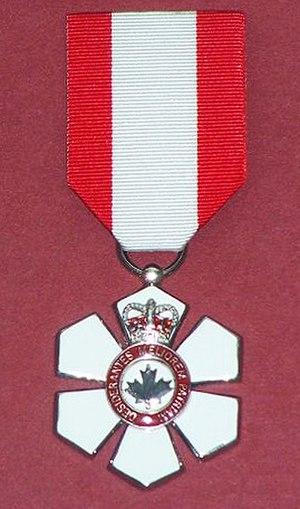
L'Ordre du Canada est la plus haute distinction civile au Canada. Il est, sous l'égide du premier ministre, chargé de décerner la plus haute décoration honorifique à ceux considérés comme un exemple de la devise latine « desiderantes meliorem patriam », qui signifie « désireux d'une patrie meilleure ».
Jean Lesage, né le 10 juin 1912 à Montréal et mort le 12 décembre 1980 à Québec, est un avocat et un homme politique québécois. Il est le 19ᵉ premier ministre du Québec, fonction qu'il occupe du 5 juillet 1960 au 16 juin 1966. Il est souvent vu comme le père de la Révolution tranquille. Jean Lesage était associé au Parti libéral du Québec.
Hubert Reeves, né le 13 juillet 1932 à Montréal, est un astrophysicien, vulgarisateur scientifique et écologiste canadien naturalisé français.
Sheila Maureen Copps est une journaliste et politicienne canadienne.
Kuujjuaq est un village nordique du Nunavik situé sur le bord de la rivière Koksoak dans la région administrative du Nord-du-Québec, au Québec. Anciennement baptisé Fort Chimo, il est la capitale de l'Administration régionale Kativik. Selon Statistique Canada, sa population s'élève à près de 3 000 personnes, dont une forte majorité s'identifie comme autochtones et dont la quasi-totalité sont inuits.
Martin Brian Mulroney, né le 20 mars 1939 à Baie-Comeau, est un avocat, dirigeant d'entreprise et homme d'État canadien. Il est le 18ᵉ Premier ministre du Canada, en fonction du 17 septembre 1984 au 24 juin 1993.